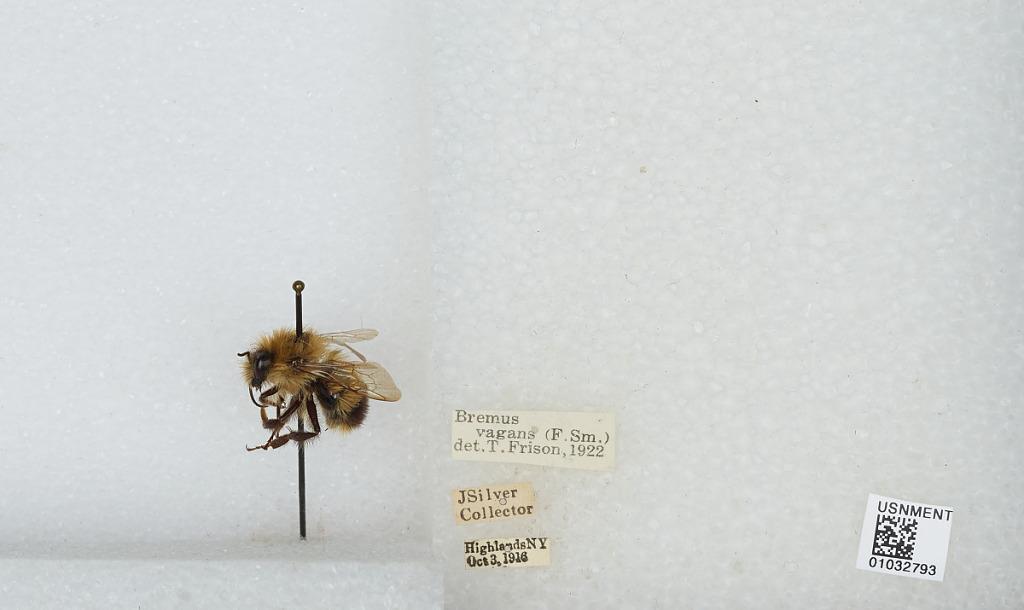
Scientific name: Bombus (Pyrobombus) vagans vagans Smith
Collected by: J. Silver
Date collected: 1916-10-3
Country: United States
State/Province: New York
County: Orange
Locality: Highlands
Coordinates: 41.36, -74.0083
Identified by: Frison, T.